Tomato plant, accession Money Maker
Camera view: horizontal (90 deg, fisheye); turntable rotation: 90 degrees
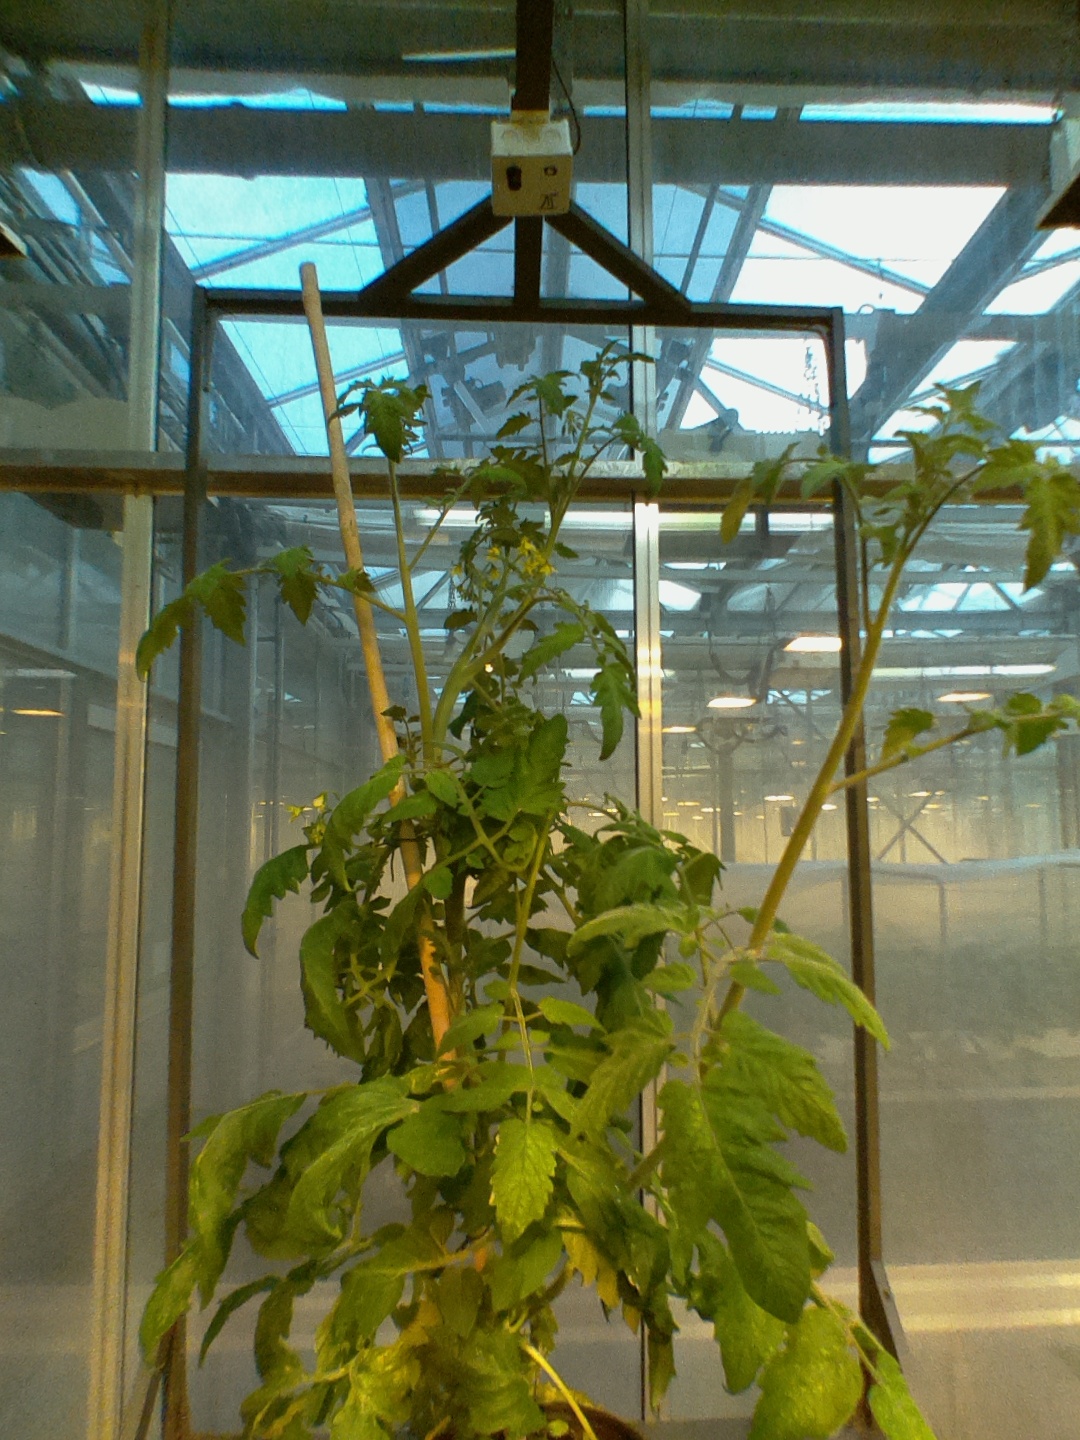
BBCH growth stage 68: Full flowering, 80%-90% of flowers open, more petals falling